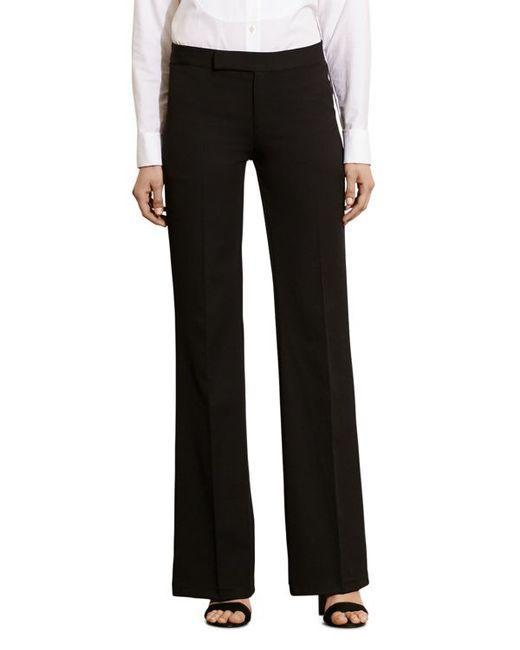
schwarze formelle Bürohose im Sternenschnitt, mittlere Taille